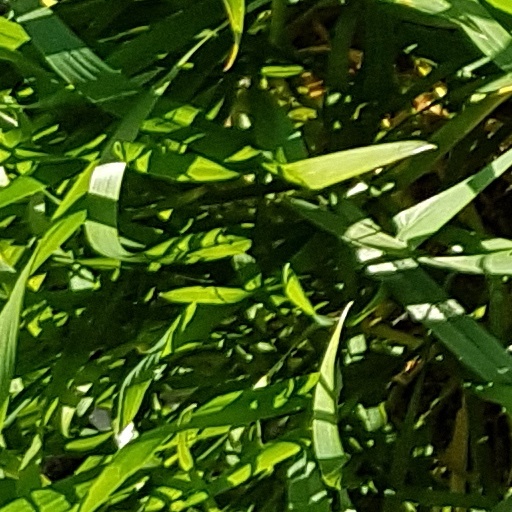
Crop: wheat